Arthur B. Williams

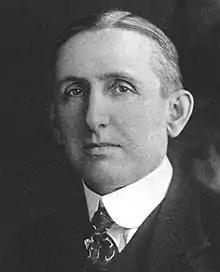
Frontispiece of 1926's "Arthur B. Williams, Late a Representative"

Arthur Bruce Williams (January 27, 1872 – May 1, 1925) was a politician from the U.S. state of Michigan.